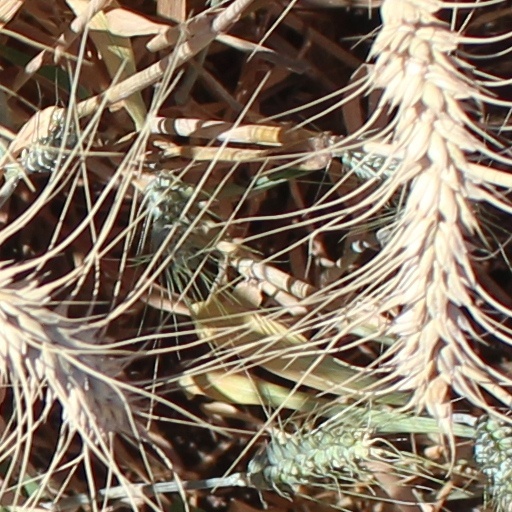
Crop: wheat